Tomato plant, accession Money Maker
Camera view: vertical (180 deg); turntable rotation: 330 degrees
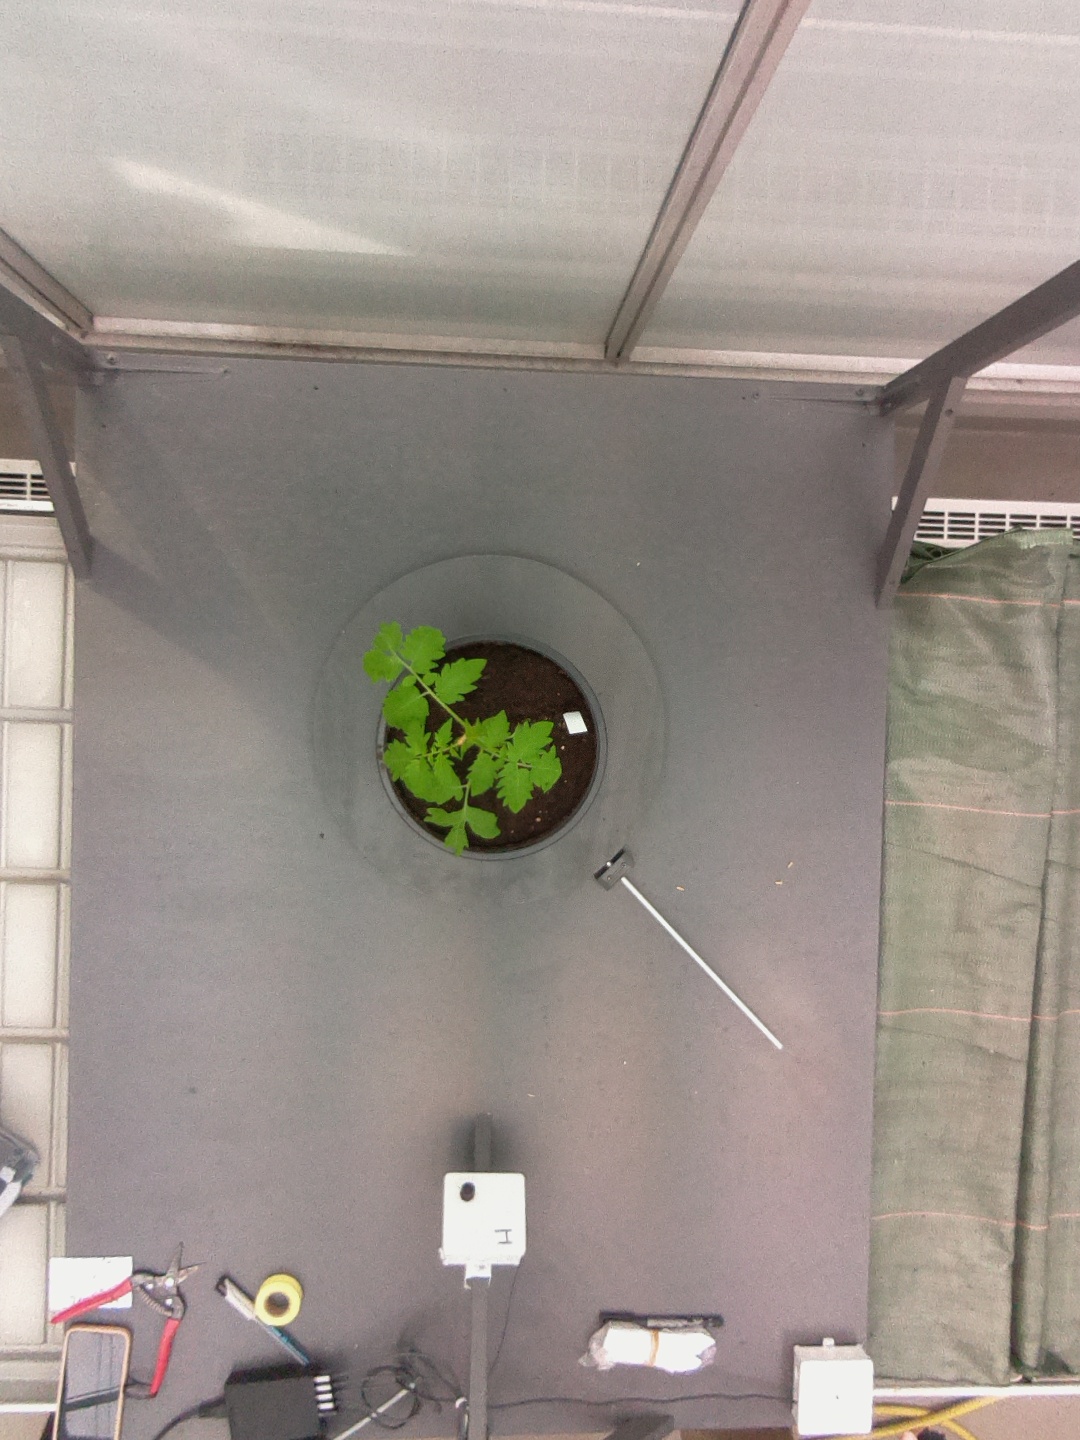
BBCH growth stage 13: 6 of true leaves visible